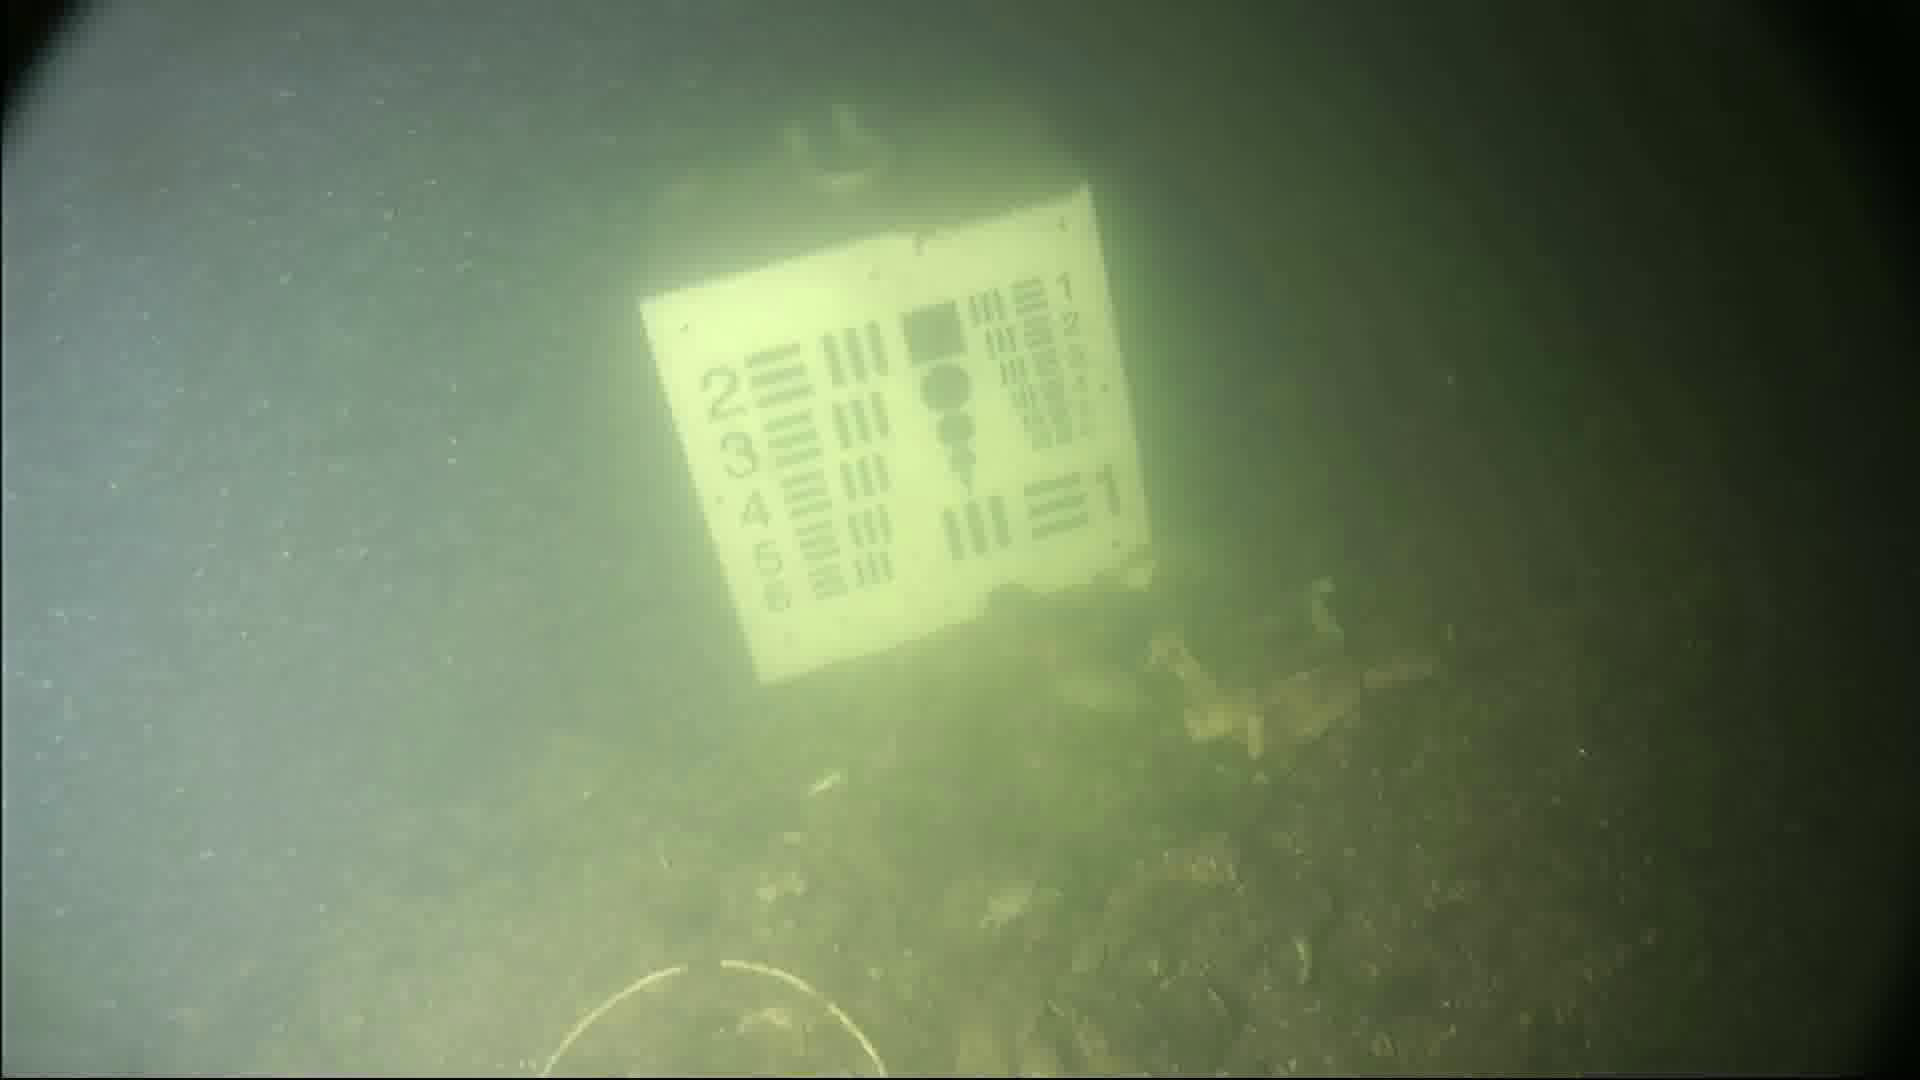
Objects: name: crab
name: starfish